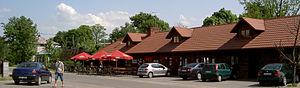
Obsza est un village polonais de la gmina d'Obsza dans le powiat de Biłgoraj de la voïvodie de Lublin dans l'est de la Pologne.